The Inside (film)

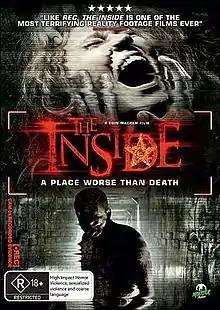
DVD cover

The Inside is a 2012 Irish horror thriller film directed, written and produced by Eoin Macken. The film is about a group of young women who hold a party at a disused warehouse where they are violently attacked by a gang of vagrants before a malevolent, supernatural force is unleashed.